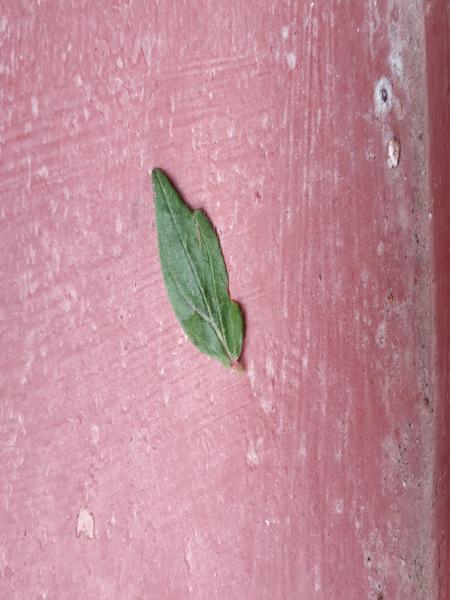
Plant: Astma_weed